Lyngen Municipality

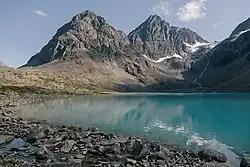
Lake Blåvatnet in Lyngen Alps

The municipality is situated on the Lyngen Peninsula, with the Lyngen fjord to the east and Ullsfjorden to the west. The municipal centre is the village of Lyngseidet, a pretty settlement on an isthmus that almost cuts the peninsula in the middle. Other villages include Furuflaten, which has various industries, and Svensby. Nord-Lenangen faces the open sea, and is largely a fishing village. The municipality has its own shipping company, operating the car ferries west to Breivikeidet in Tromsø Municipality and east to Olderdalen in Kåfjord Municipality where the European route E6 highway can be accessed. There is also a road going south along the shore of the fjord connecting to the main E6 road, giving ferry-free access to the main road network.